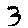
Label: 3